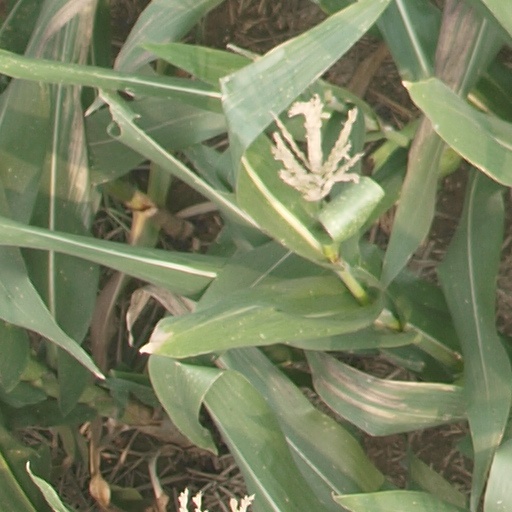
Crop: maize; corn